Bakau

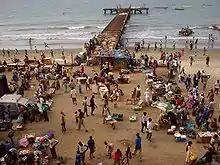
Bakau fish market

Tourism is the most important business activity in Bakau providing a lot of employment, as well as income for the municipal authority. At Cape Point there are a few hotels on a beach, arguably superior to the main Atlantic Ocean beach, which is home to most of the hotels in the country. In town there are a few guest houses. There is also a major market along the main road famous for its fruit and vegetables.